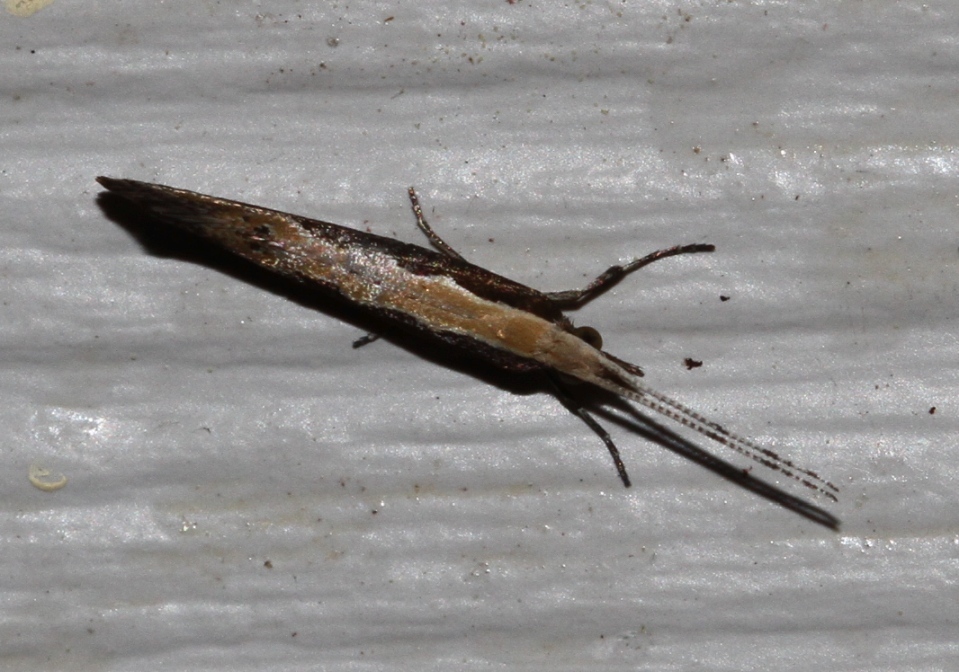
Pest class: diamondback_moth